Wind power in France

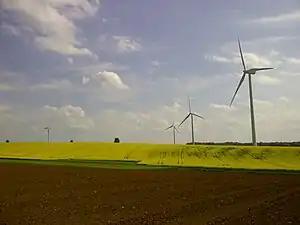
Wind turbines in Champagne-Ardenne.

In 2021 France reached a total of 18,676 megawatts (MW) installed wind power capacity placing France at that time as the world's seventh largest wind power nation by installed capacity, behind the United Kingdom and Brazil and ahead of Canada and Italy. According to the IEA the yearly wind production was 20.2 TWh in 2015, representing almost 23% of the 88.4 TWh from renewable sources in France during that year. Wind provided 4.3% of the country's electricity demand in 2015.